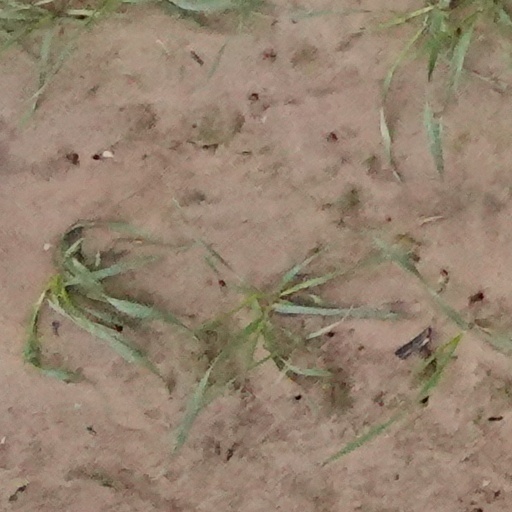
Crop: wheat